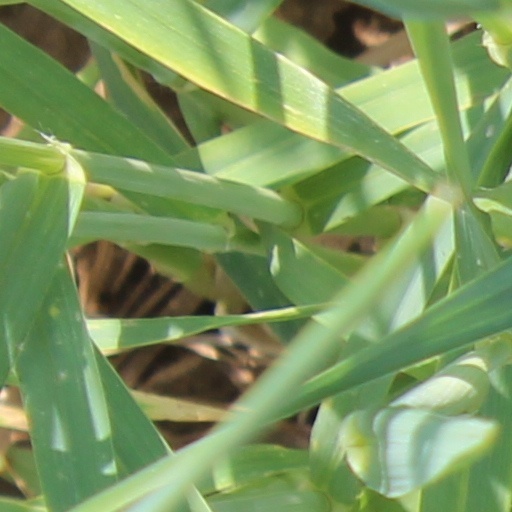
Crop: wheat